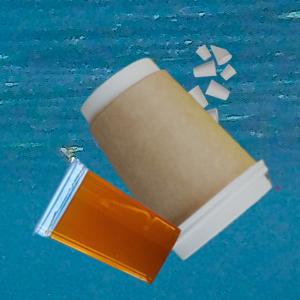
Label: cups